2004 World Series

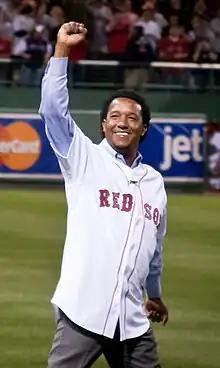
Pedro Martínez, in his first World Series start, pitched seven innings of scoreless ball and won Game 3 for the Red Sox.

Boston native James Taylor performed "The Star-Spangled Banner" before Game 2 and singer Donna Summer, also a Boston native, performed "God Bless America" during the seventh-inning stretch. The ceremonial first pitch was thrown by the surviving three members of the famous Red Sox quartet that had faced the Cardinals in 1946: Bobby Doerr, Dom DiMaggio and Johnny Pesky (Ted Williams had died two years earlier).